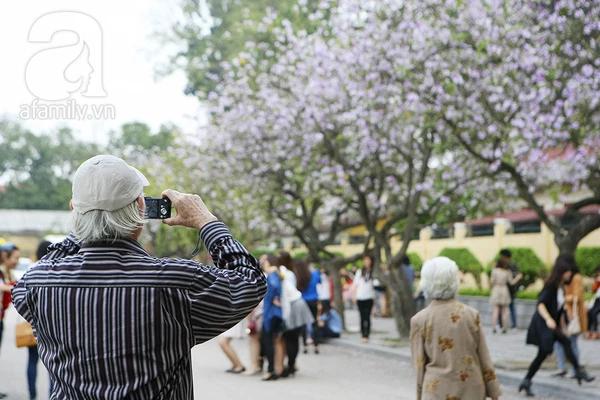
người đàn ông mặc áo sọc đen đang chụp hình khung cảnh các cây hoa